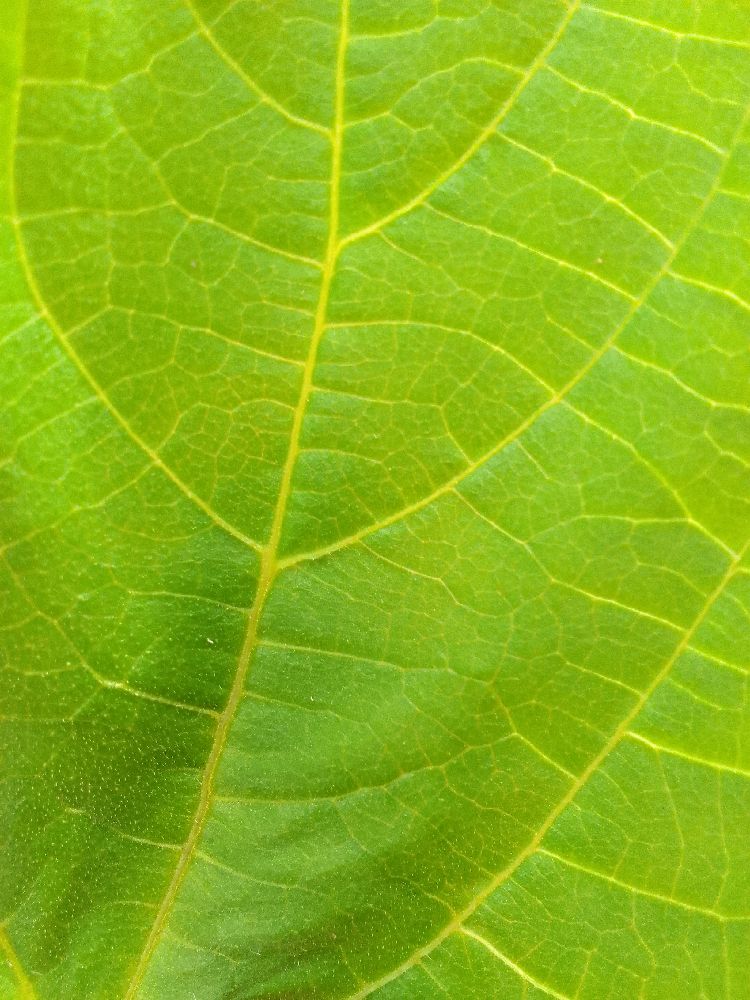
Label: healthy